Larivière, Territoire de Belfort

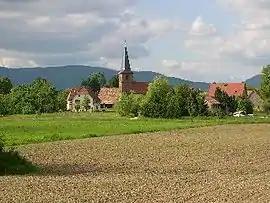
Overview

Larivière is a commune in the Territoire de Belfort department in Bourgogne-Franche-Comté in northeastern France.